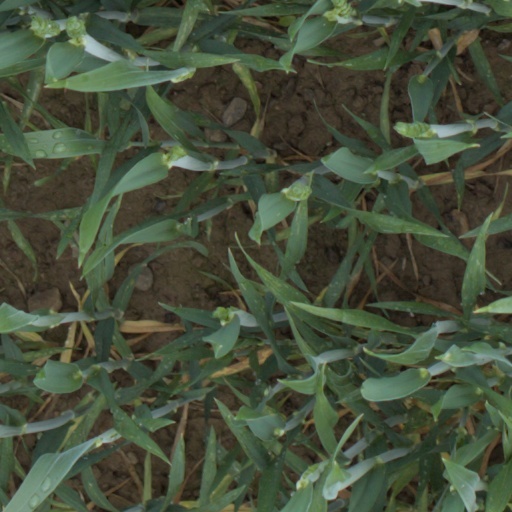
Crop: wheat